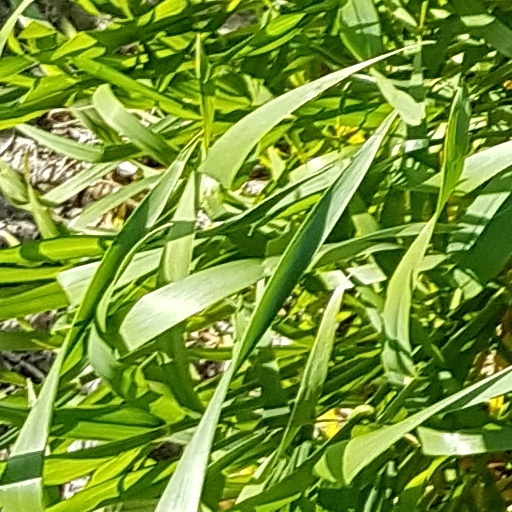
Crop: wheat